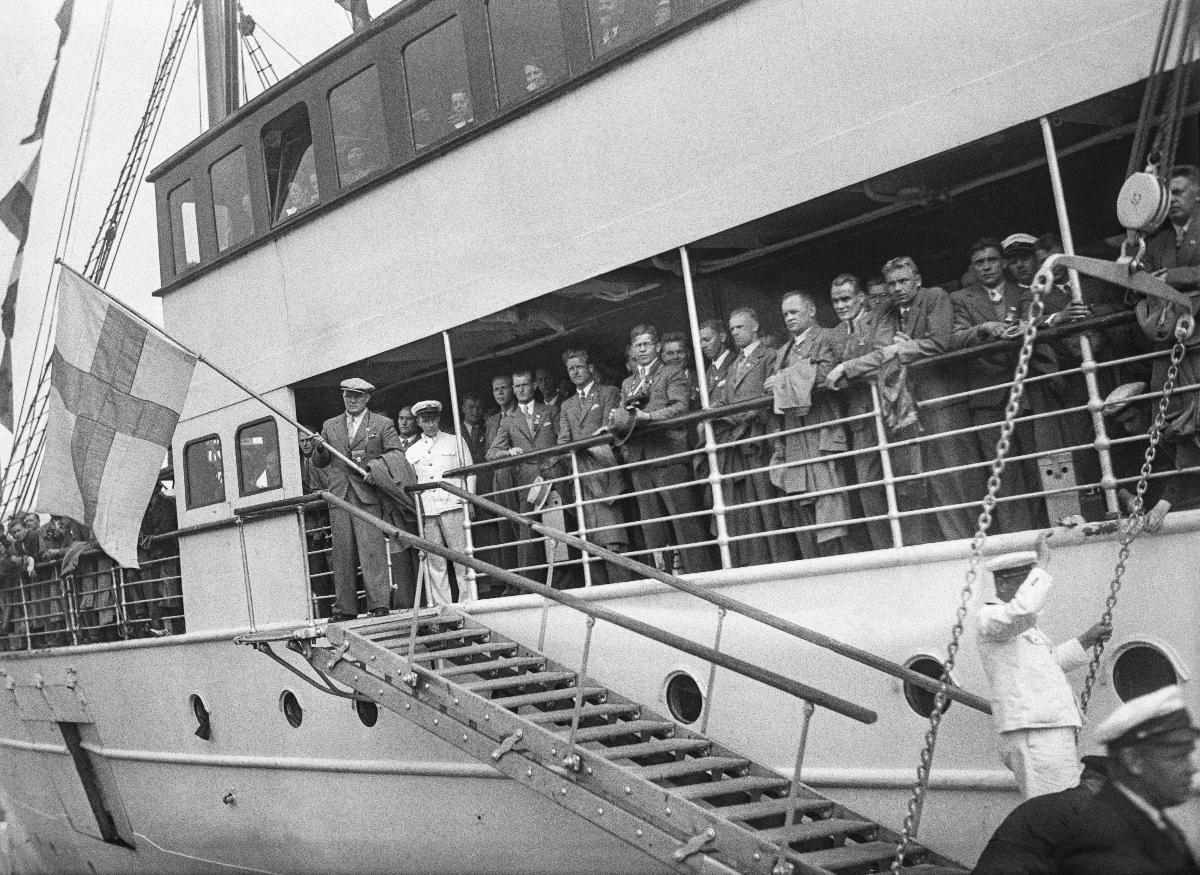
Suomalaisurheilijat palaavat Berliinin olympialaisista 1936
De finska idrottsmännen återvänder från olympiska spelen i Berlin 1936; Finnish sportsmen return from Berlin Olympics 1936
sisällön kuvaus: Suomalaisurheilijat palaavat Berliinin olympialaisista Helsinkiin 14.8.1936. content description: The Finnish sportsmen return from Berlin Olympics to Helsinki 14.8.1936. innehållsbeskrivning: De finska idrottsmännen återvänder från olympiska spelen till Helsingfors 14.8.1936.
Kuvaaja: Sundström, Hugo, kuvaaja
Vuosi: 1936
Paikka: Suomi, Uusimaa, Helsinki
Aiheet: urheilijat; olympialaiset; paluu; satamat; Kesäolympialaiset 1936; saapuminen; HBL; athletes; Olympics; harbours; sports; sportsmen; arrival; return; summer olympics 1936; idrottare; olympiska spelen; återkomst; hamnar; sport; idrott; sportare; olympiaden; ankomst; återvändo; sommarolympiaden 1936